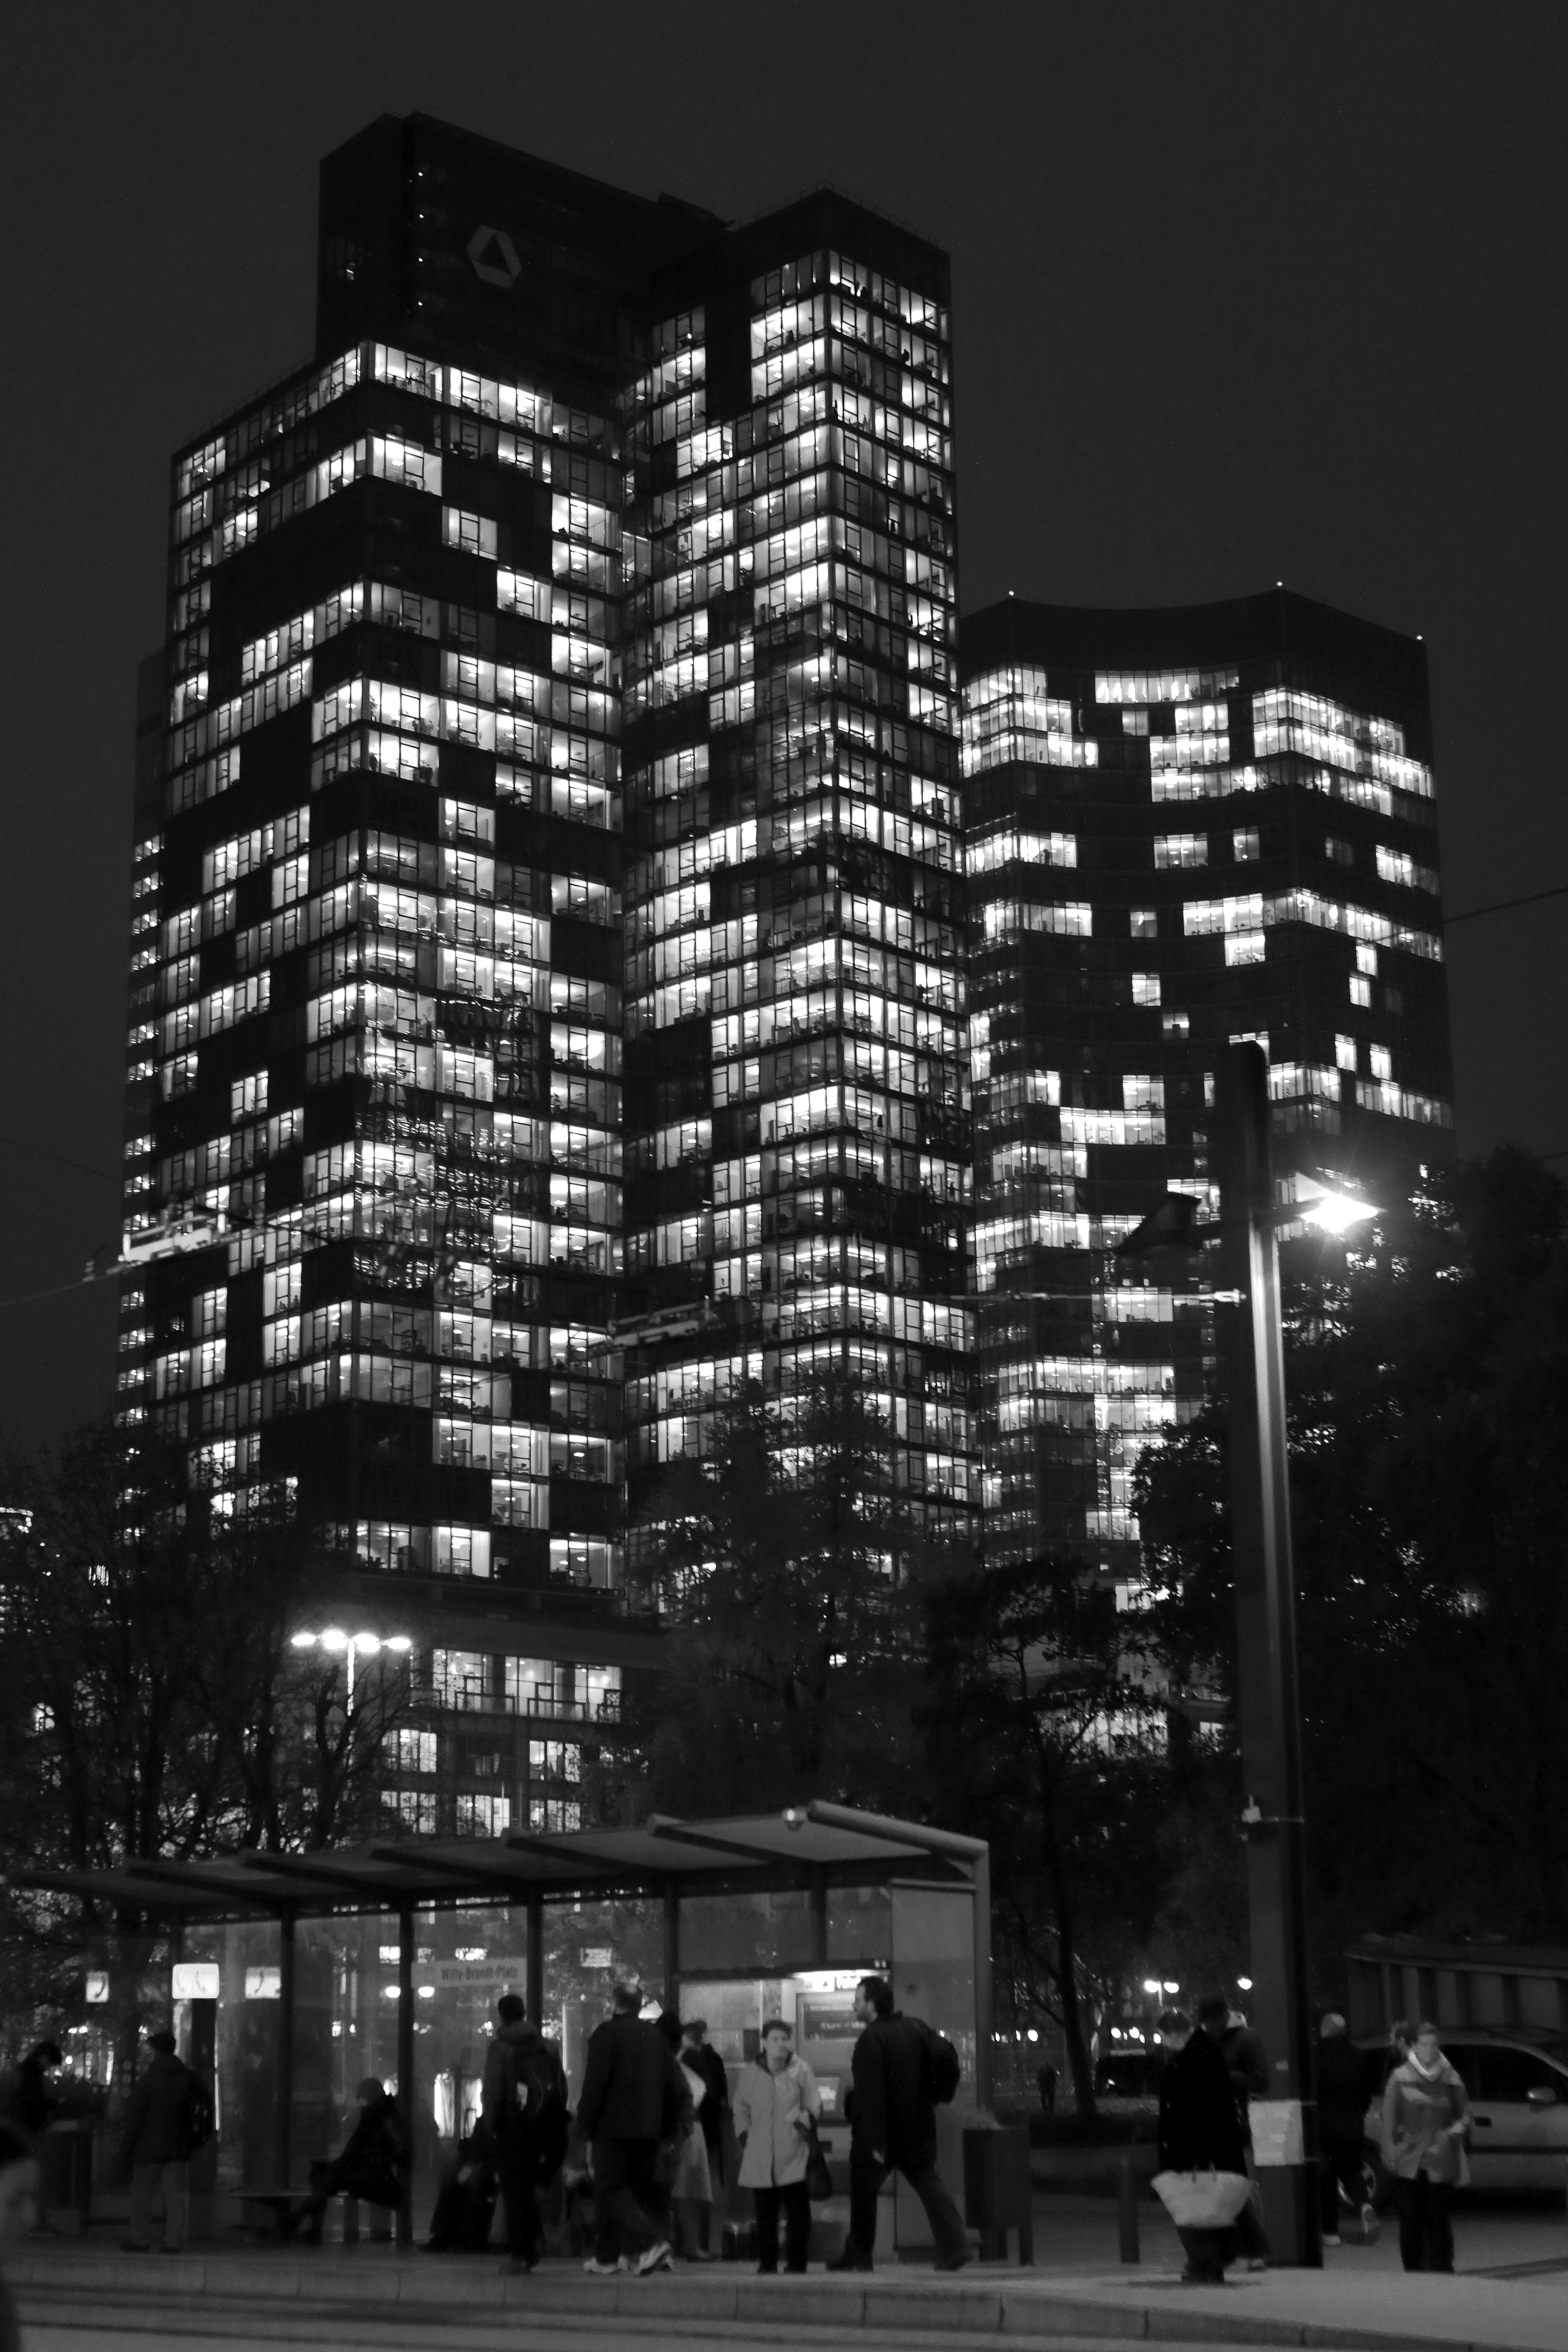
black and white, architecture, skyline, street, night, photography, city, skyscraper, cityscape, downtown, tower, landmark, black, monochrome, tower block, bw, blackandwhite, blackwhite, germany, alemania, allemagne, sw, schwarzweiss, schwarzweis, shape, frankfurtmain, frankfurtammain, frankfurtam, frankfurtamain, germania, hesse, hassia, hessen, frankfurt, schwarzweissfotografie, schwarzweisfotografie, metropolis, urban area, monochrome photography, residential area, human settlement, metropolitan area